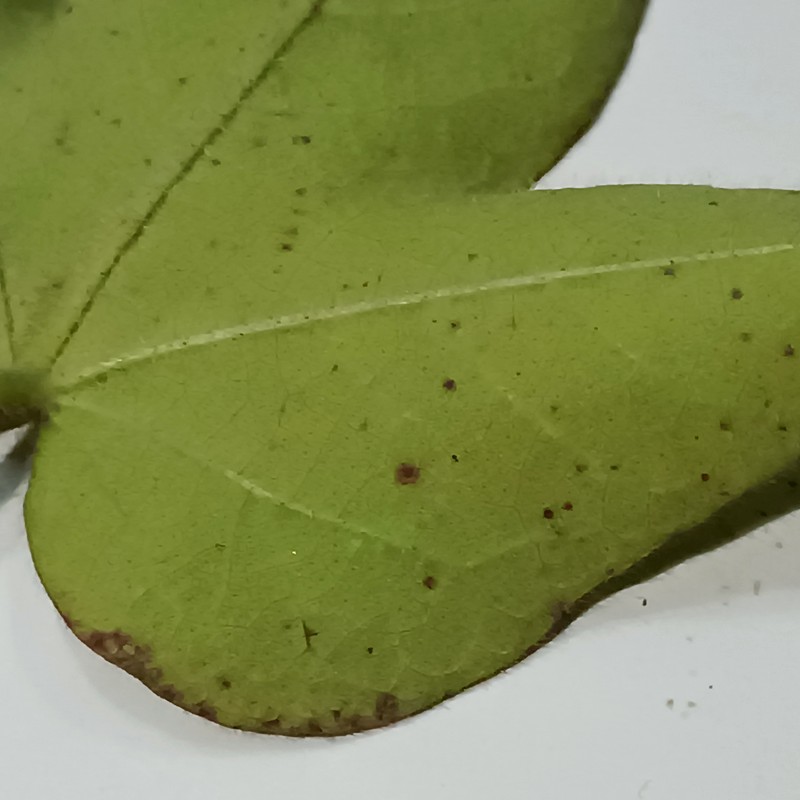
Label: Bacterial Blight